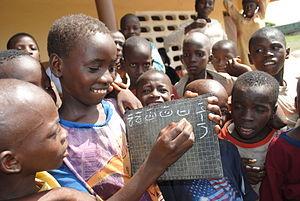
Écoliers devant le centre d'éducation islamique d'Odienné. Côte d'Ivoire.
Le système éducatif en Côte d’Ivoire a été successivement sous l’influence de la tradition, de l’Islam puis du Christianisme intervenus sur le territoire à la faveur de la colonisation du pays. Des établissements d’enseignements confessionnels demeurent encore dans le pays en 2010 mais ils ne constituent plus l'essentiel d’un système largement laïc et structuré en plusieurs paliers. Ceux-ci comprennent l’enseignement préscolaire, primaire, secondaire et supérieur ainsi que des composantes importantes de formation professionnelle. Considérée comme une priorité par les pouvoirs publics ivoiriens, l’éducation en Côte d'Ivoire traverse une importante crise consécutive en majeure partie à la faiblesse de la planification dans ce domaine. Elle se traduit par un grave déficit d’infrastructures de formation à tous les niveaux qui illustre le profond déséquilibre entre l’offre très limitée d’infrastructures de formation et la forte demande.
En Côte d'Ivoire, l'islam représente 42,9 % de la population d'après le recensement de 2014. La plupart des musulmans de Côte d'Ivoire sont sunnite de rite malékite. Mais le soufisme a aussi une place importante. Quatre confréries y sont présentes, la qadiriyya et la tidjaniyya étant les plus populaires. L'immigration massive de musulmans en provenance du Mali et du Burkina Faso a augmenté significativement le nombre de musulmans en Côte d'Ivoire.